Michael Buckley Jr.

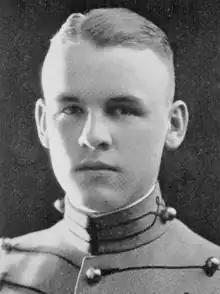
At West Point in 1923

Colonel Michael Joseph Buckley Jr. (May 17, 1902 – August 17, 2006) was the first American prisoner of war during World War II when, as a major in the United States Army, he was captured near Tobruk on November 23, 1941 by German military forces under the command of Lieutenant-General Erwin Rommel, also known as "The Desert Fox." This was two weeks prior to the United States entering the war after the Japanese attack on Pearl Harbor on December 7, 1941.